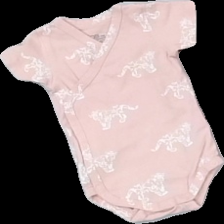
View: front
Type: Top
Category: Children
Brand: Ellos
Colors: Pink, White
Material: 100% cotton
Pattern: Other
Cut: Regular
Size: 50
Season: All
Price range: <50
Recommended usage: Reuse